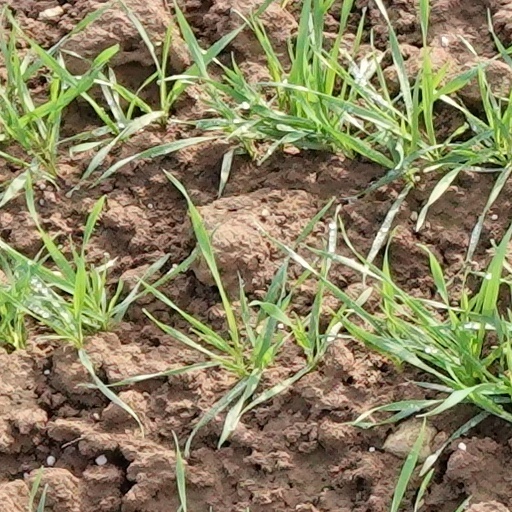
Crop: wheat